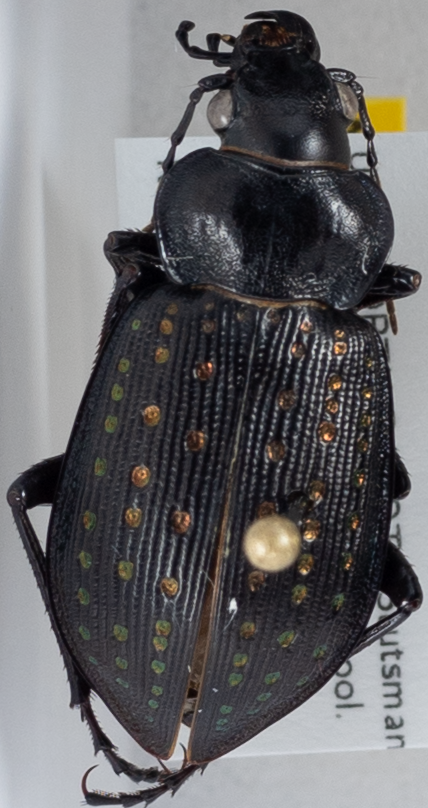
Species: Calosoma calidum
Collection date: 2023-07-18
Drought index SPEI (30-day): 0.332
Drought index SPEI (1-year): -0.1
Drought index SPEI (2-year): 1.13